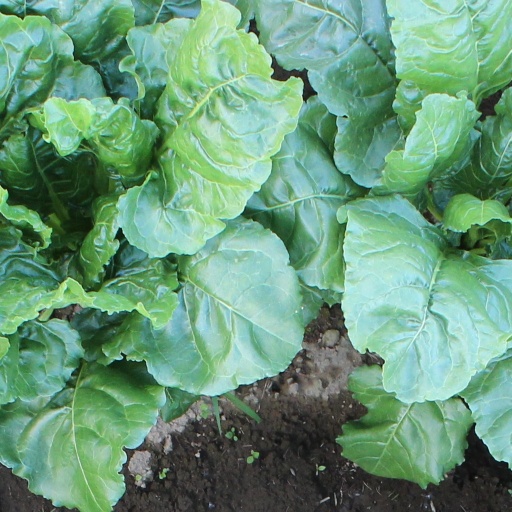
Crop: sugar beet